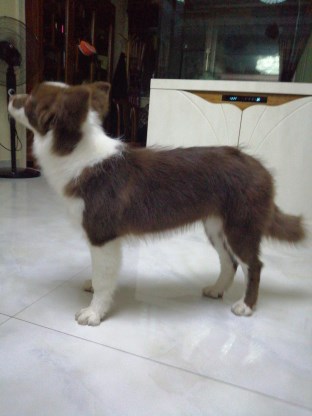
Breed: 2594-n000109-Border_collie